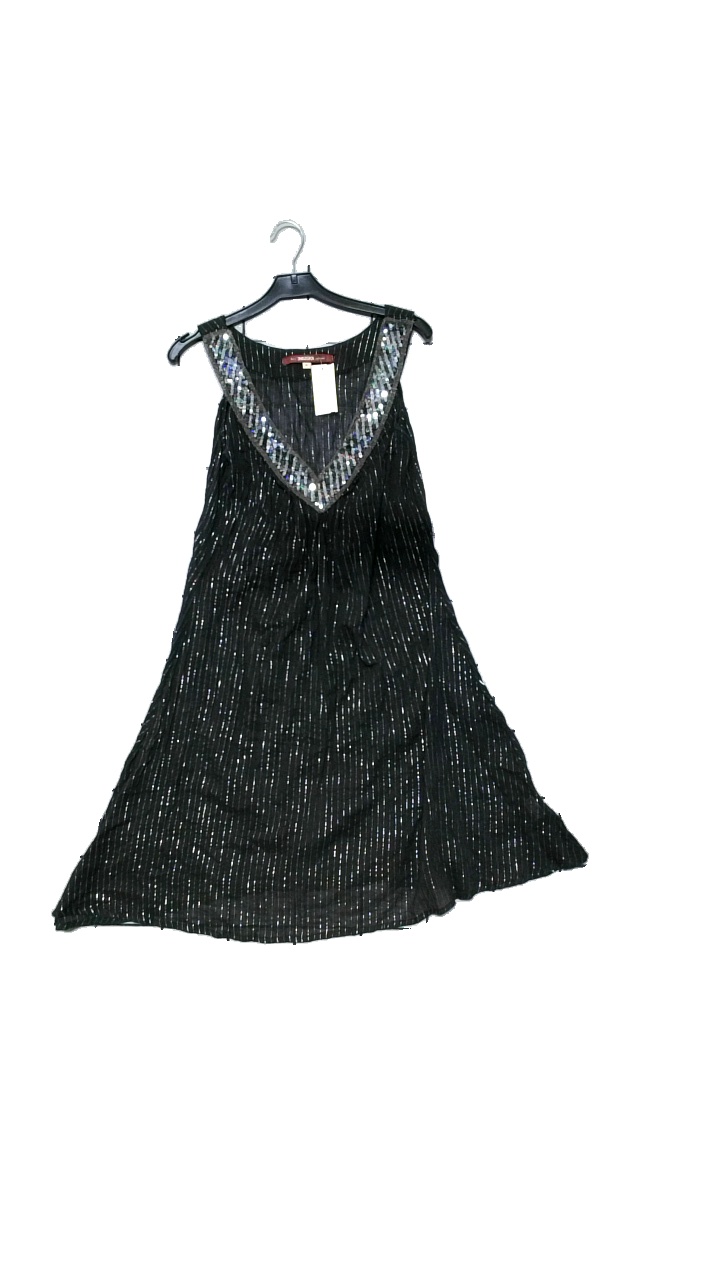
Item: Dress (Ladies)
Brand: Indiska
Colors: Black, White
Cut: Regular, V-collar
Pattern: Glitter
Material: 100% cotton
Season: Summer
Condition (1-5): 4
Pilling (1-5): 5
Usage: Reuse
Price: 50-100